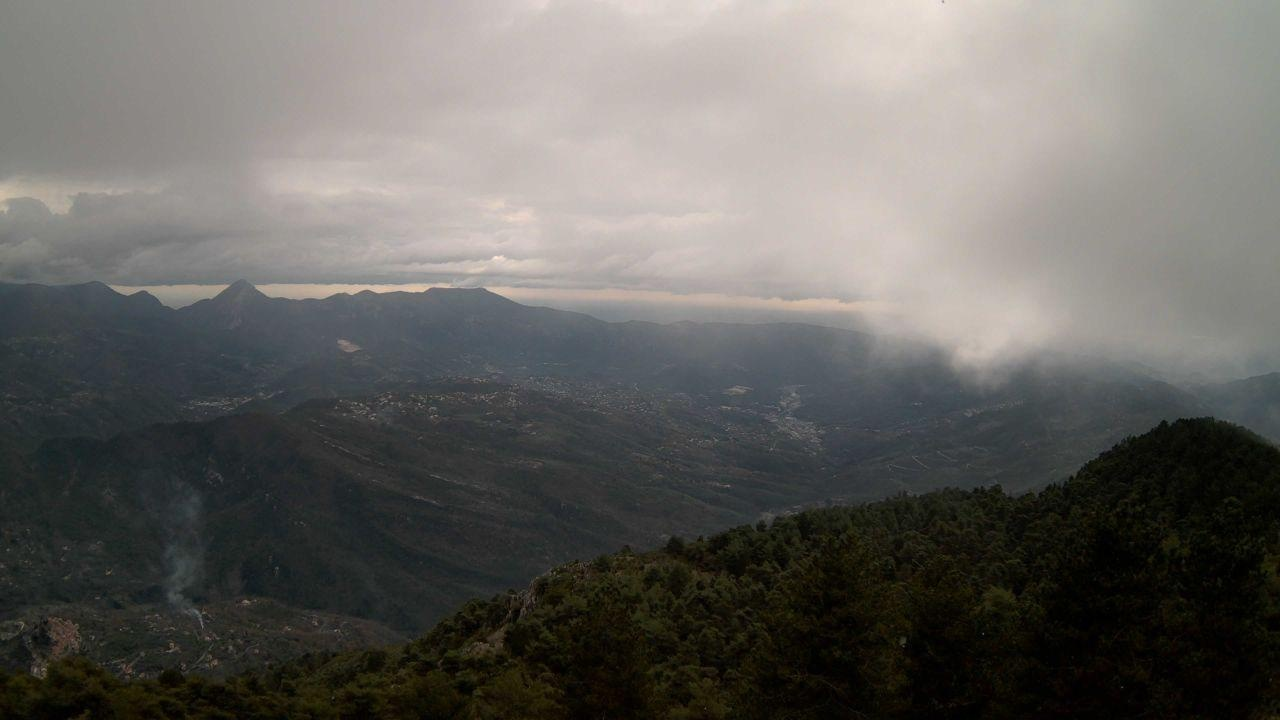
Fire: no
Smoke: yes